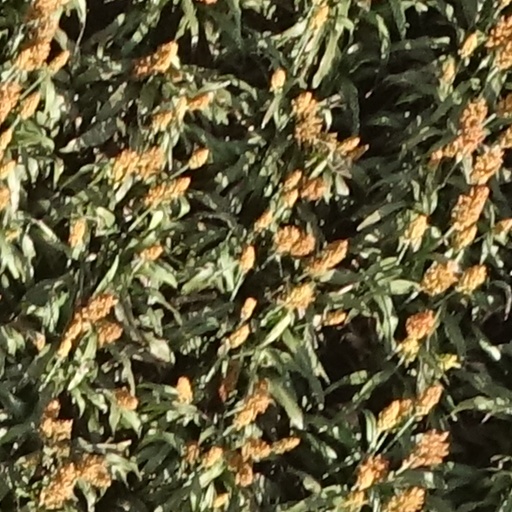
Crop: sorghum